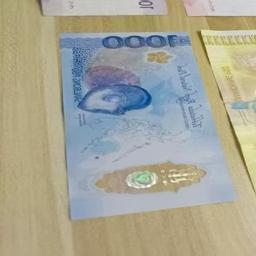
Label: 1000_New_Back